Ami Koshimizu

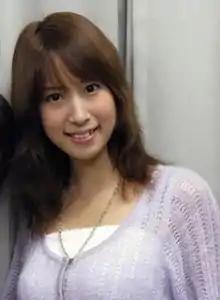
Koshimizu in November 2008

is a Japanese actress and singer. She has voiced many different types of characters, from young girls to adult women, as well as boys and animals. Her roles include leads such as Ryuko Matoi in "Kill la Kill", Charlotte E. Yeager in "Strike Witches" series, Kallen Stadtfeld in "Code Geass", Anemone in "Eureka Seven", Irina Tachibana in "", Nadja Applefield in "Ashita no Nadja", Leonmitchelli Galette Des Rois in "Dog Days", Shizuri Mugino in "A Certain Scientific Railgun" series, Yumi Hoshino in "KimiKiss: Pure Rouge", Takuto Hasegawa in "Magician's Academy", Hibiki Hojo in "Suite PreCure", Nanaka Yatsushiro in "Myself ; Yourself", Ersha in "Cross Ange", Himari Noihara in "Omamori Himari", Sailor Jupiter in "Sailor Moon Crystal", Mikumo Guynemer in Macross Delta, Nodoka Haramura in "Saki", Tenma Tsukamoto in "School Rumble", Holo in "Spice and Wolf", Ibuki Mioda from the Danganronpa series, and Yang Xiao Long in both "RWBY" (Japanese dub) and "". In video games, she voiced notable characters like Agnès Oblige in "Bravely Default", Mai Shiranui since "KOF Sky Stage", Mist in "Rune Factory", Rimurisu in "Tears to Tiara", Rinka in the "Atelier" series, Miyabi in "Zenless Zone Zero" (Japanese Dub), Rosa Ushiromiya in "", Tsuruhime in "Sengoku Basara", Yukiko Amagi in "Persona 4", Captain/Major Claire Rieveldt and Musse Egret in "The Legend of Heroes: Trails of Cold Steel" series, Beidou (Hokuto in Japanese) in "Genshin Impact" (Japanese Dub), and Zima and Projekt Red in "Arknights". She also is known for her dubbing role for Thailand films which starred Yanin Vismitananda. In addition, she also voiced in the live action anime film Shimajiro and the Rainbow Oasis.